Answer in natural language. Considering the relative positions, is gray lshaped countertop (marked B) to the left or right of brown colour cube shape wooden material (marked C)? Choose between the following options: left or right
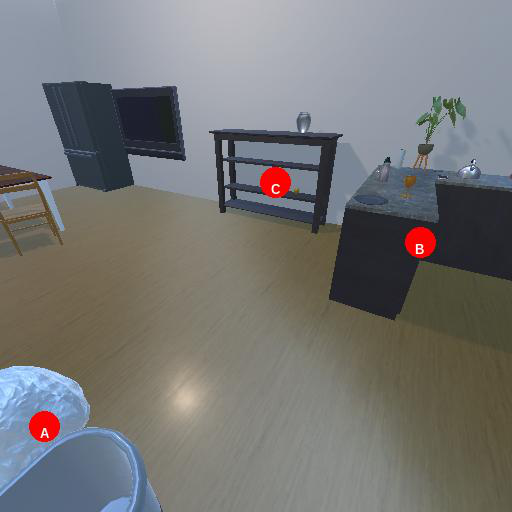
<answer>right</answer>